Christoph von Fürer-Haimendorf

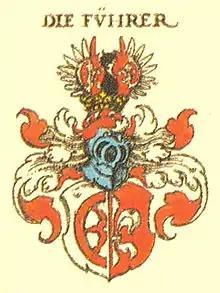
Coat of arms of the House of Fürer-Haimendorf

Christoph von Fürer-Haimendorf or Christopher von Fürer-Haimendorf FRAI (22 June 1909 – 11 June 1995) was an Austrian ethnologist and professor at the School of Oriental and African Studies at London. He spent forty years studying tribal cultures in Northeast India, in the central region of what is now the state of Telangana and in Nepal. He was married to British ethnologist of India and Nepal, Betty Barnardo.